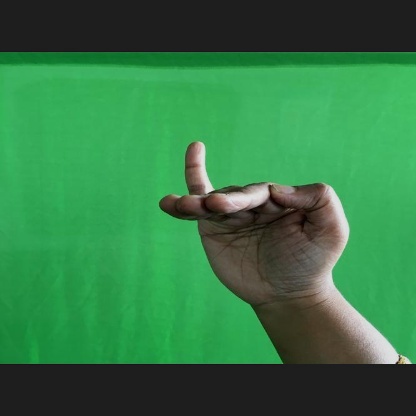
Mudra: Hamsapaksha